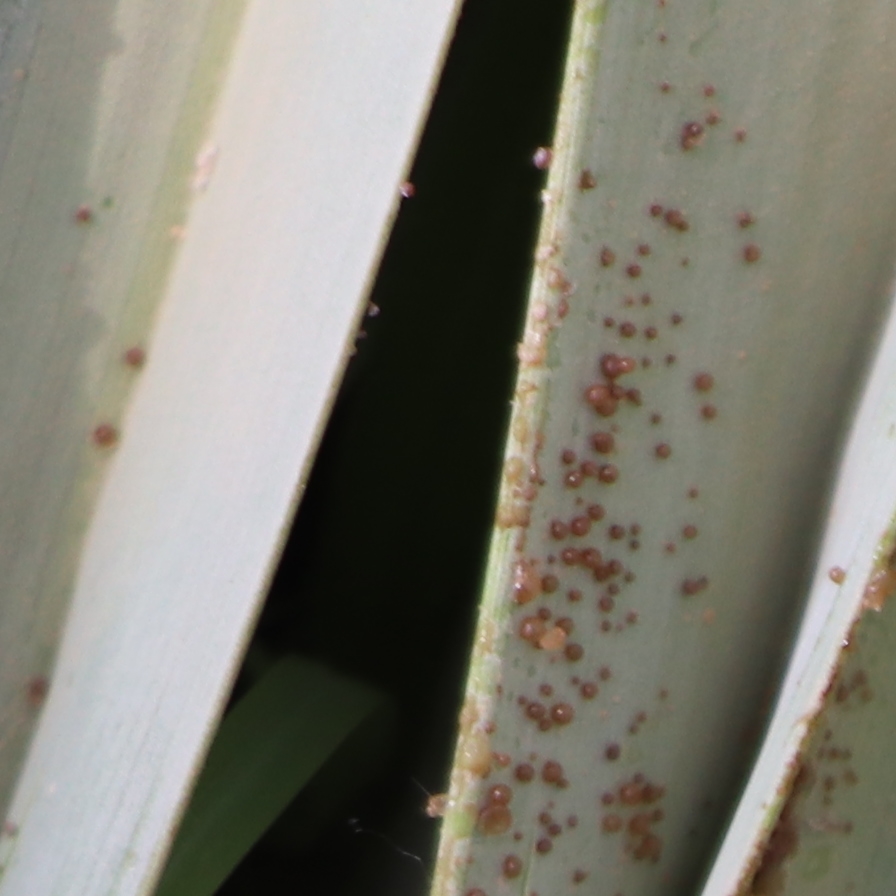
Label: Honey